Kansas City Princess

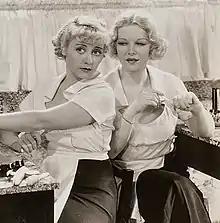
Blondell and Farrell in "Kansas City Princess" (1934)

In production, the film was titled "Princess of Kansas City". The film was completed three months before its release, but Warner Bros. delayed its release until after the birth of Joan Blondell's child to reduce the length of her interval between pictures.